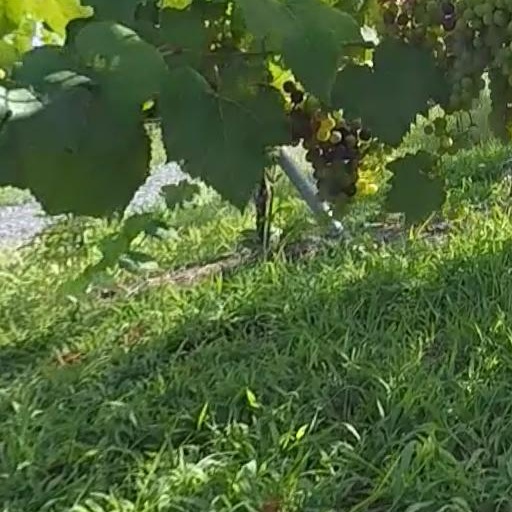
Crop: grape